Controversies of the Eurovision Song Contest

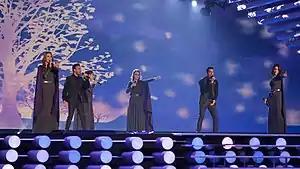
"Face the Shadow", the entry performed by Genealogy for , had its original title changed due to an alleged reference to the Armenian genocide.

The continuing conflict between and has affected the contest on numerous occasions since both countries entered the contest in the late 2000s. In , a number of people in Azerbaijan who voted for the Armenian entry were reportedly questioned by Azeri police. The Armenian participating broadcaster, the Public Television Company of Armenia (AMPTV), requested for to the to be changed from its original title "Don't Deny" to "Face the Shadow", following claims that it contained a call for recognition of the Armenian genocide, which would violate contest rules regarding political statements. Controversy erupted again in when Armenia's representative Iveta Mukuchyan was shown waving the flag of the Republic of Artsakh, also known as Nagorno-Karabakh, a breakaway state internationally recognised as a part of Azerbaijan but largely inhabited by ethnic Armenians, at the contest's first semi-final. This again contravened Eurovision rules on political gestures and resulted in disciplinary action being levied against ARMTV.